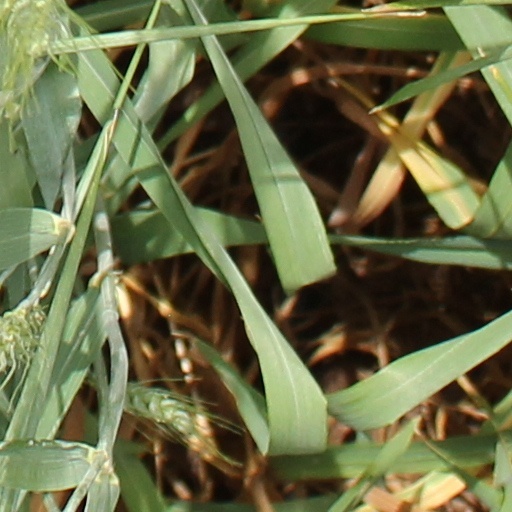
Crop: wheat